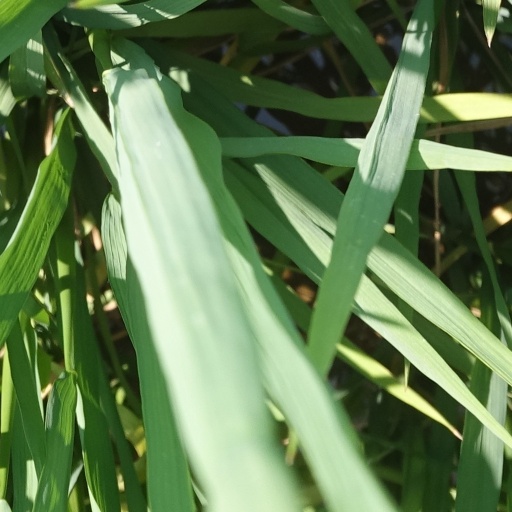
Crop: rice